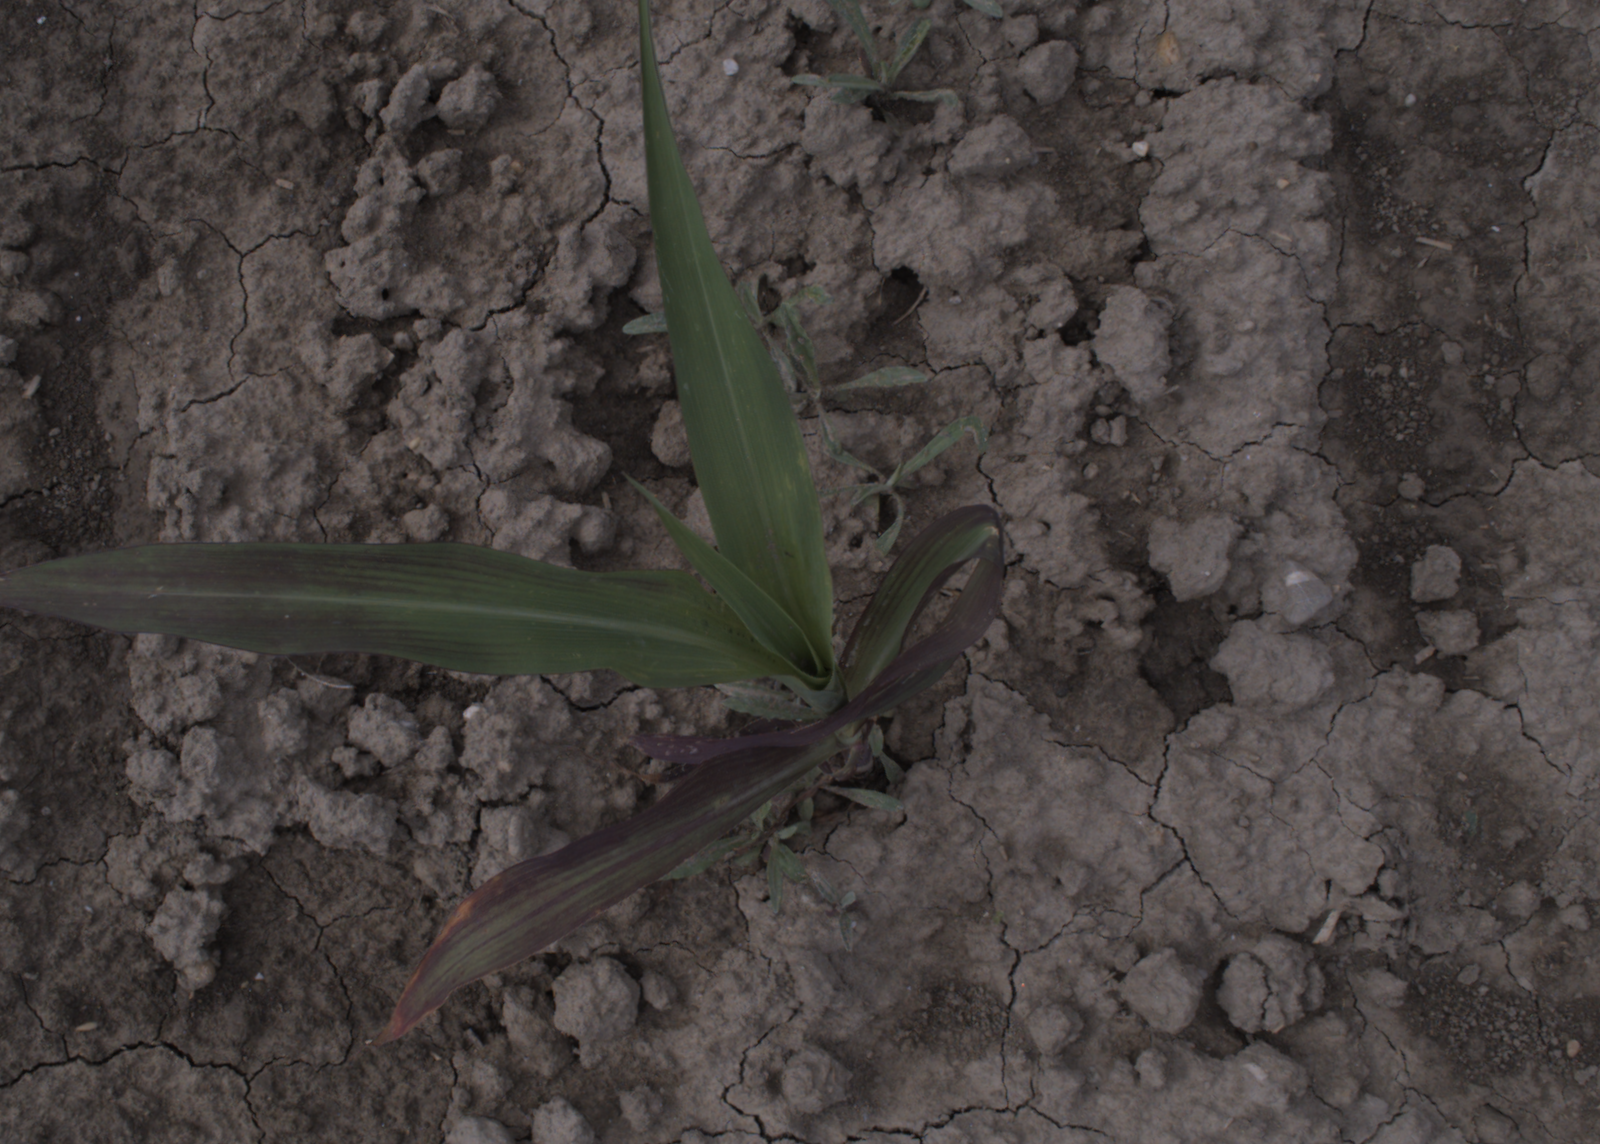
Capture date: 24.08.2020 09:45:30
Weather: mixed
Wind: medium
Seeding date: 21.07.2020
Plant canopy height (mm): 910